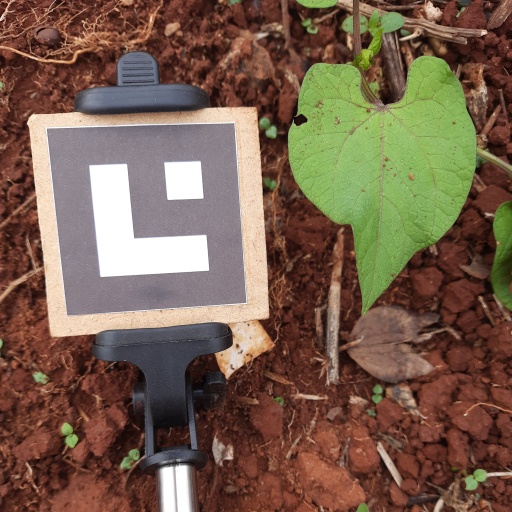
Observations: wavy surface, eating holes in the edge, with soild dust, under shade